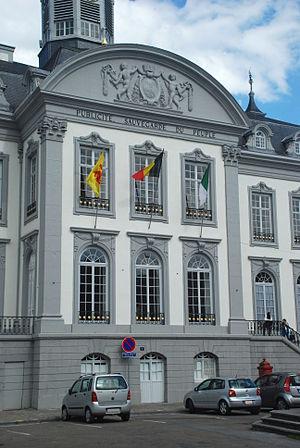
Belgique - Province de Liège - Hôtel de ville de Verviers
L'Hôtel de ville de Verviers est un édifice de style néo-classique situé à Verviers, dans la province de Liège en Belgique.